Amphibian

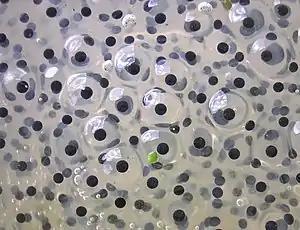
Frogspawn, a mass of eggs surrounded by jelly

In the egg, the embryo is suspended in perivitelline fluid and surrounded by semi-permeable gelatinous capsules, with the yolk mass providing nutrients. As the larvae hatch, the capsules are dissolved by enzymes secreted from gland at the tip of the snout. The eggs of some salamanders and frogs contain unicellular green algae. These penetrate the jelly envelope after the eggs are laid and may increase the supply of oxygen to the embryo through photosynthesis. They seem to both speed up the development of the larvae and reduce mortality. In the wood frog ("Rana sylvatica"), the interior of the globular egg cluster has been found to be up to warmer than its surroundings, which is an advantage in its cool northern habitat.